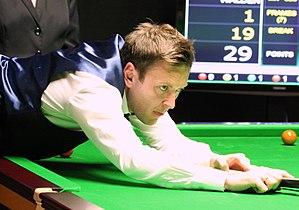
Ricky Walden, né le 11 novembre 1982 à Chester, Angleterre, est un joueur de snooker professionnel anglais.